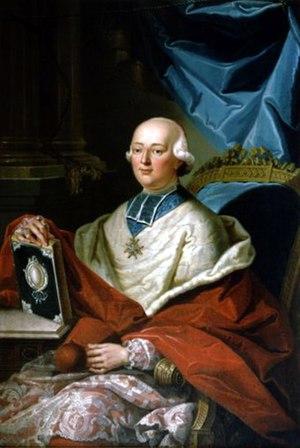
Le régiment de Rohan est un régiment de l'Armée des émigrés levé par le cardinal Louis René Édouard de Rohan.